Youlgrave Waterworks

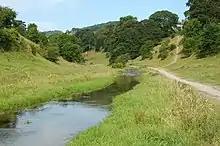
The Bradford Dale at Youlgreave

The village of Youlgreave (also spelt Youlgrave), is situated in the Derbyshire portion of the Peak District. Villagers had traditionally collected water from springs and watercourses in the nearby Lathkill and Bradford dales. In the summer months the lower water quantity in these sources concentrated toxins, causing elevated levels of infant mortality. Because of this July-August in Youlgrave was known as "fever season".